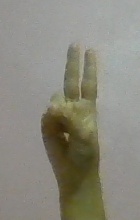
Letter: taa